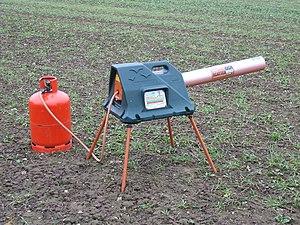
Les effaroucheurs d'oiseaux sont des dispositifs utilisés par les cultivateurs pour effrayer les oiseaux et les dissuader de manger les graines qu'ils viennent de semer.